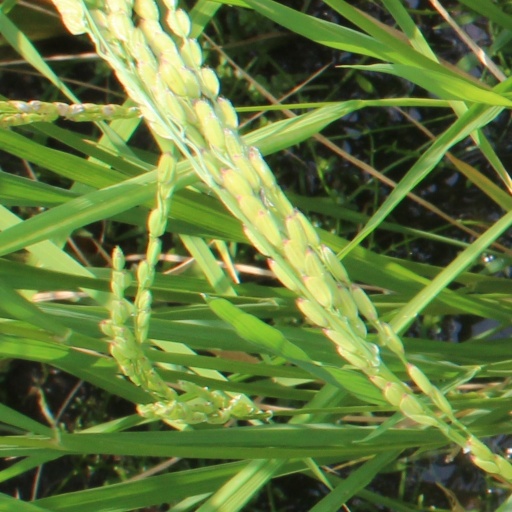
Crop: rice